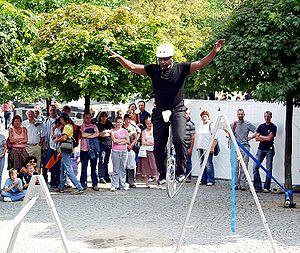
Le fil de fer est un agrès de cirque et une discipline d’équilibre.